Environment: real
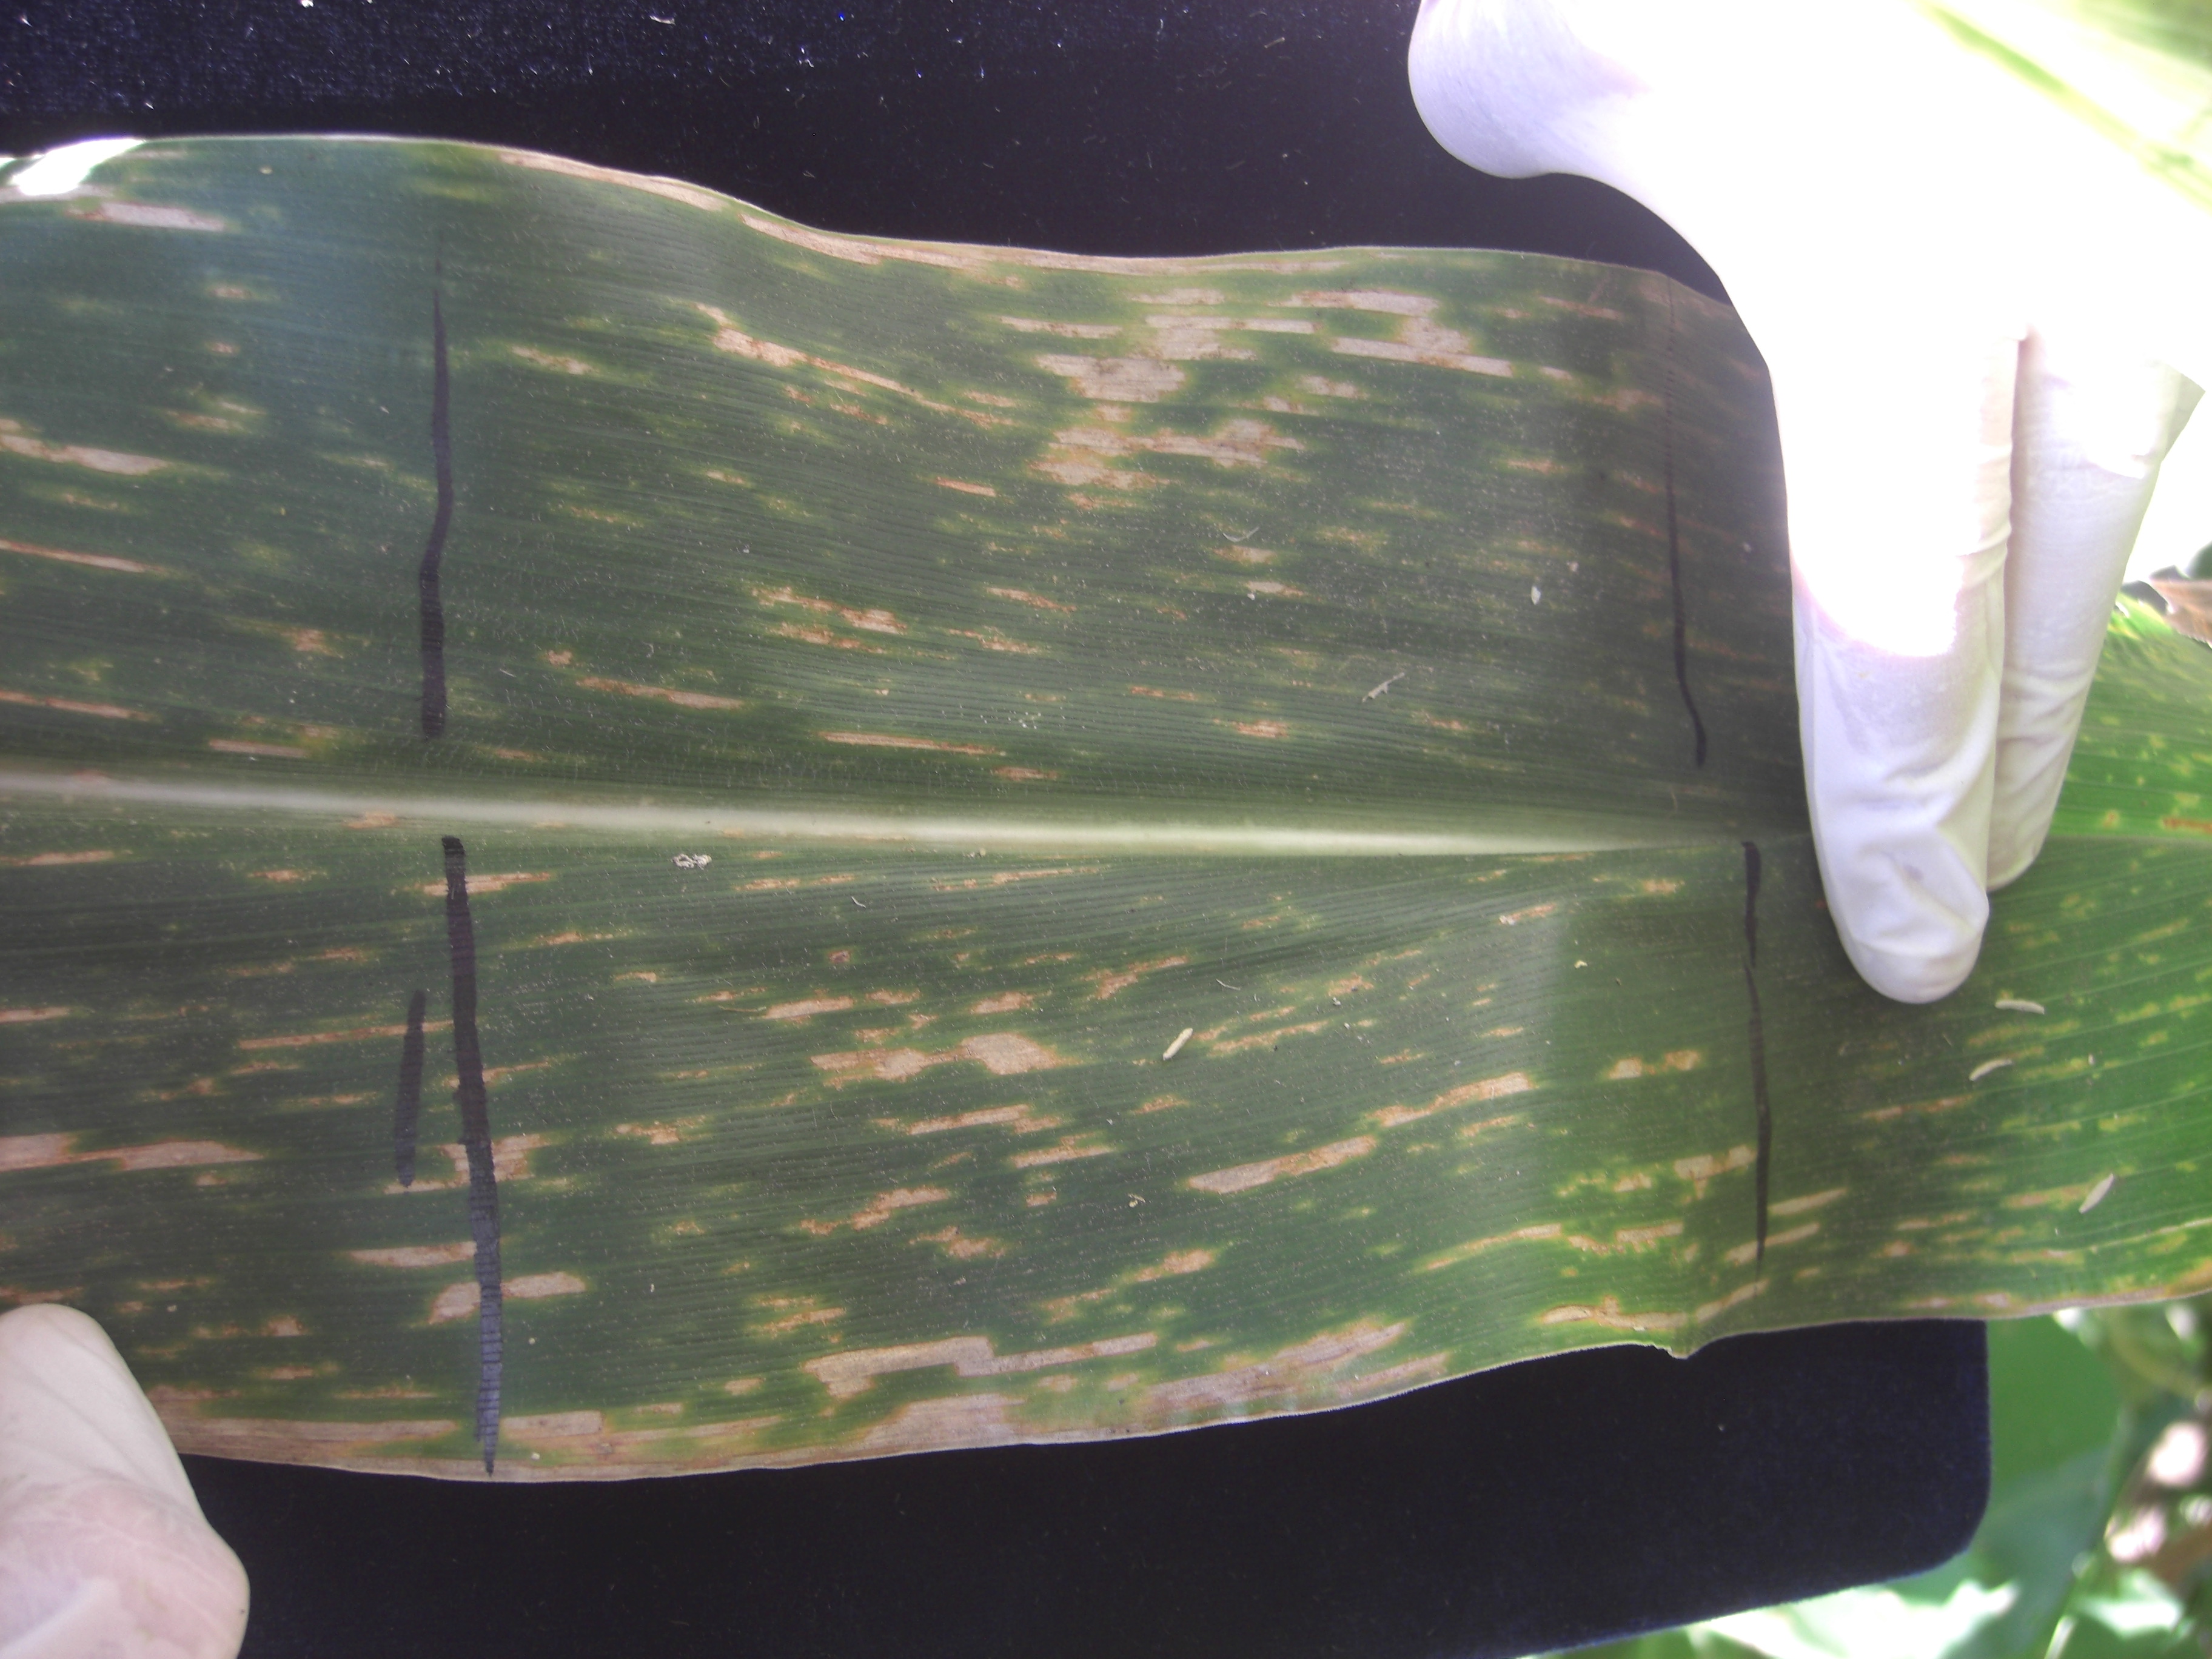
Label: gray_leaf_spot